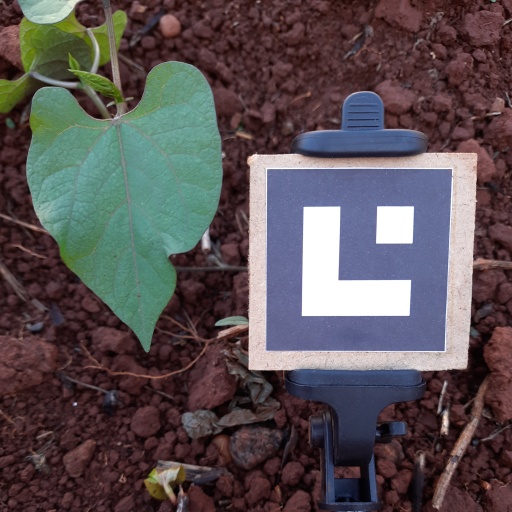
Observations: wavy surface, no eating holes, under shade